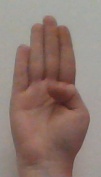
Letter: kaaf